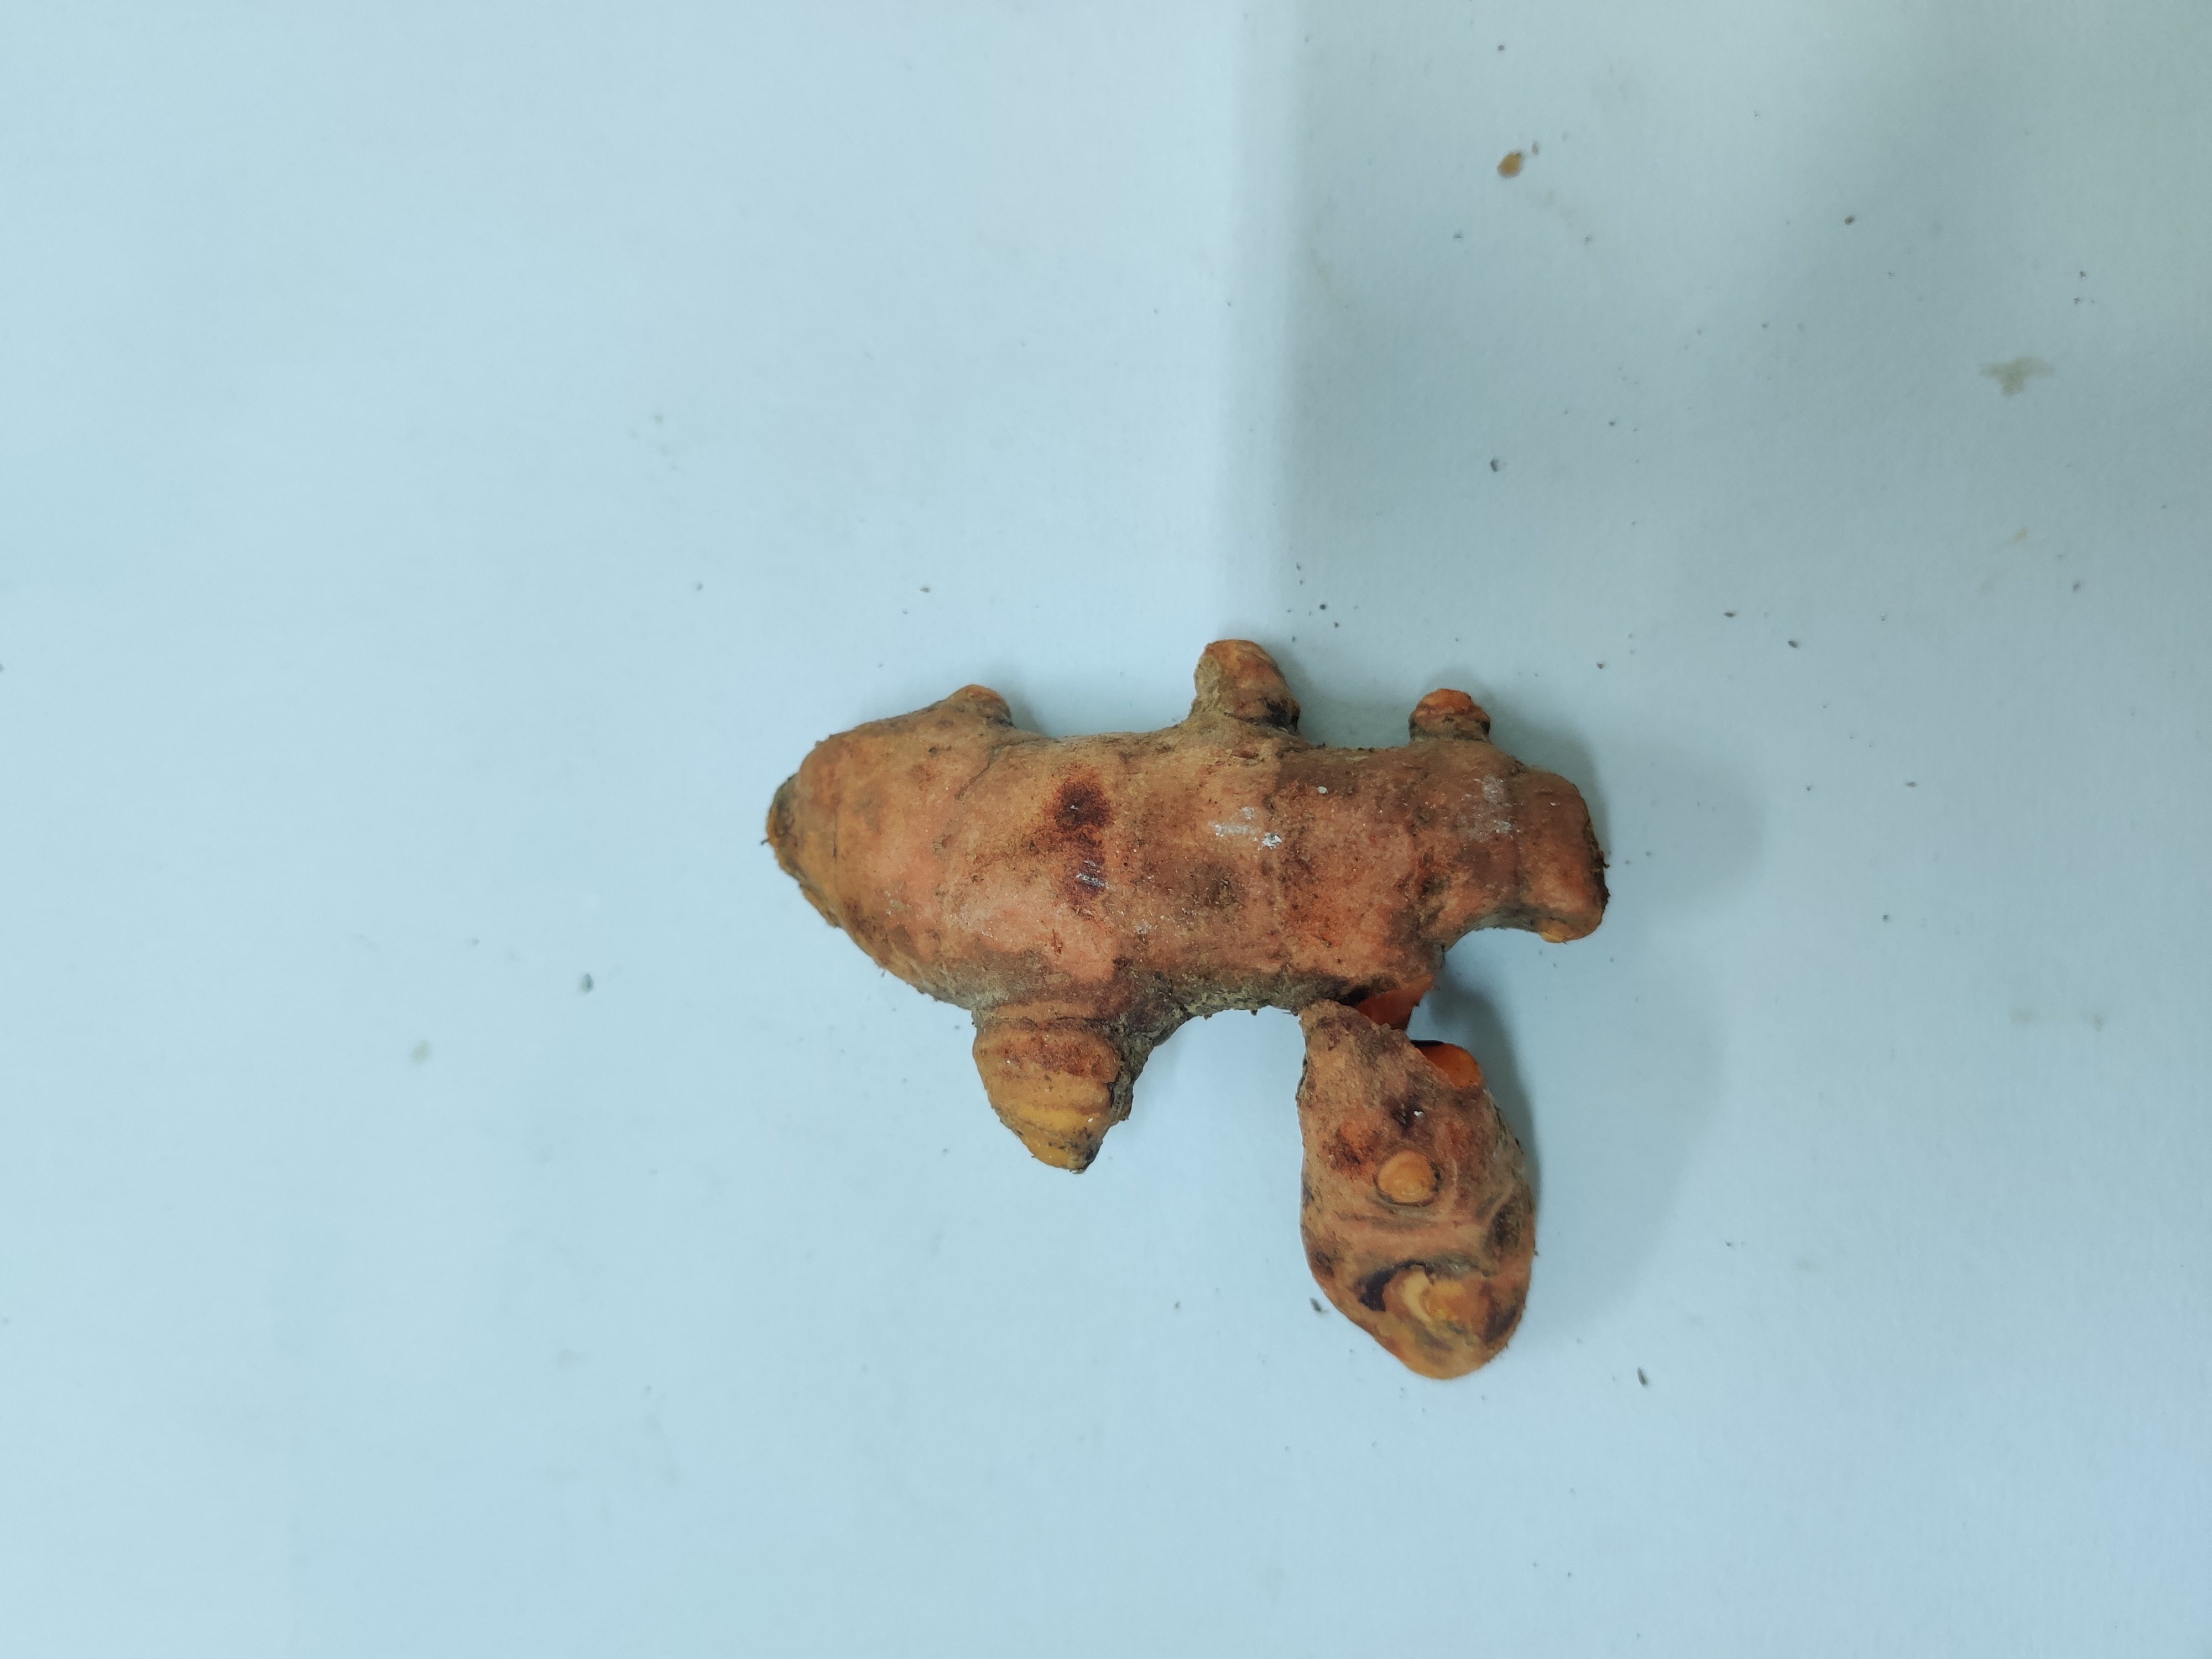
Crop: Turmeric
Condition: Damaged